Aage Thor Falkanger

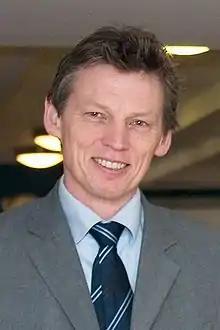

He was born in Oslo, and took the cand.jur. degree in 1990. He was a research fellow at the University of Tromsø from 1995 to 1999, and took the dr.juris degree in 1999. He was a presiding judge in Hålogaland Court of Appeal from 1999 to 2007, professor of law at the University of Tromsø from 2007 to 2010 and an acting Supreme Court Justice in 2007 and 2009.